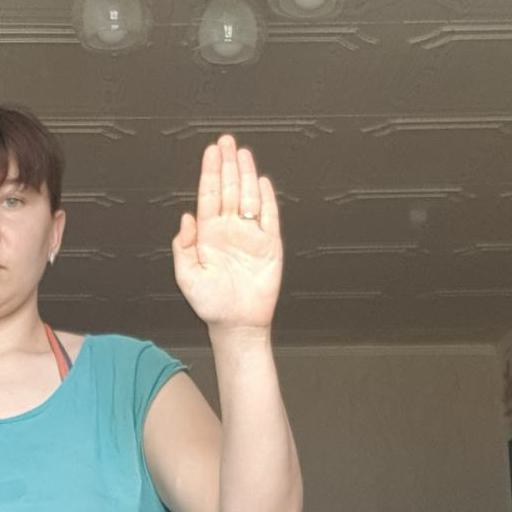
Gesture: stop